The Cruise (1998 TV series)

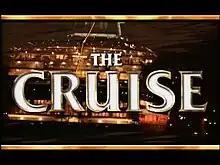
Title screen

The Cruise is a British observational documentary television series directed by Chris Terrill that aired on BBC in 1998. The series of 12 episodes followed a group of staff on board the luxury cruise ship "Galaxy" as it sailed the Caribbean on its maiden voyage. The first episode, "Let the Dream Begin", aired at 8pm on 13 January 1998. The series was highly popular, attracting 10.39 million viewers (41 per cent audience share). It made a celebrity of Jane McDonald, a cruise ship entertainer on "Galaxy", who went on to become a recording artist and television presenter.